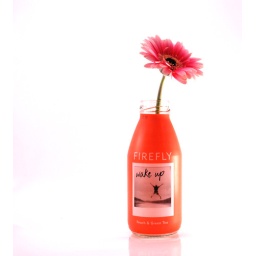
continue to work with te photobox: flower in bottle